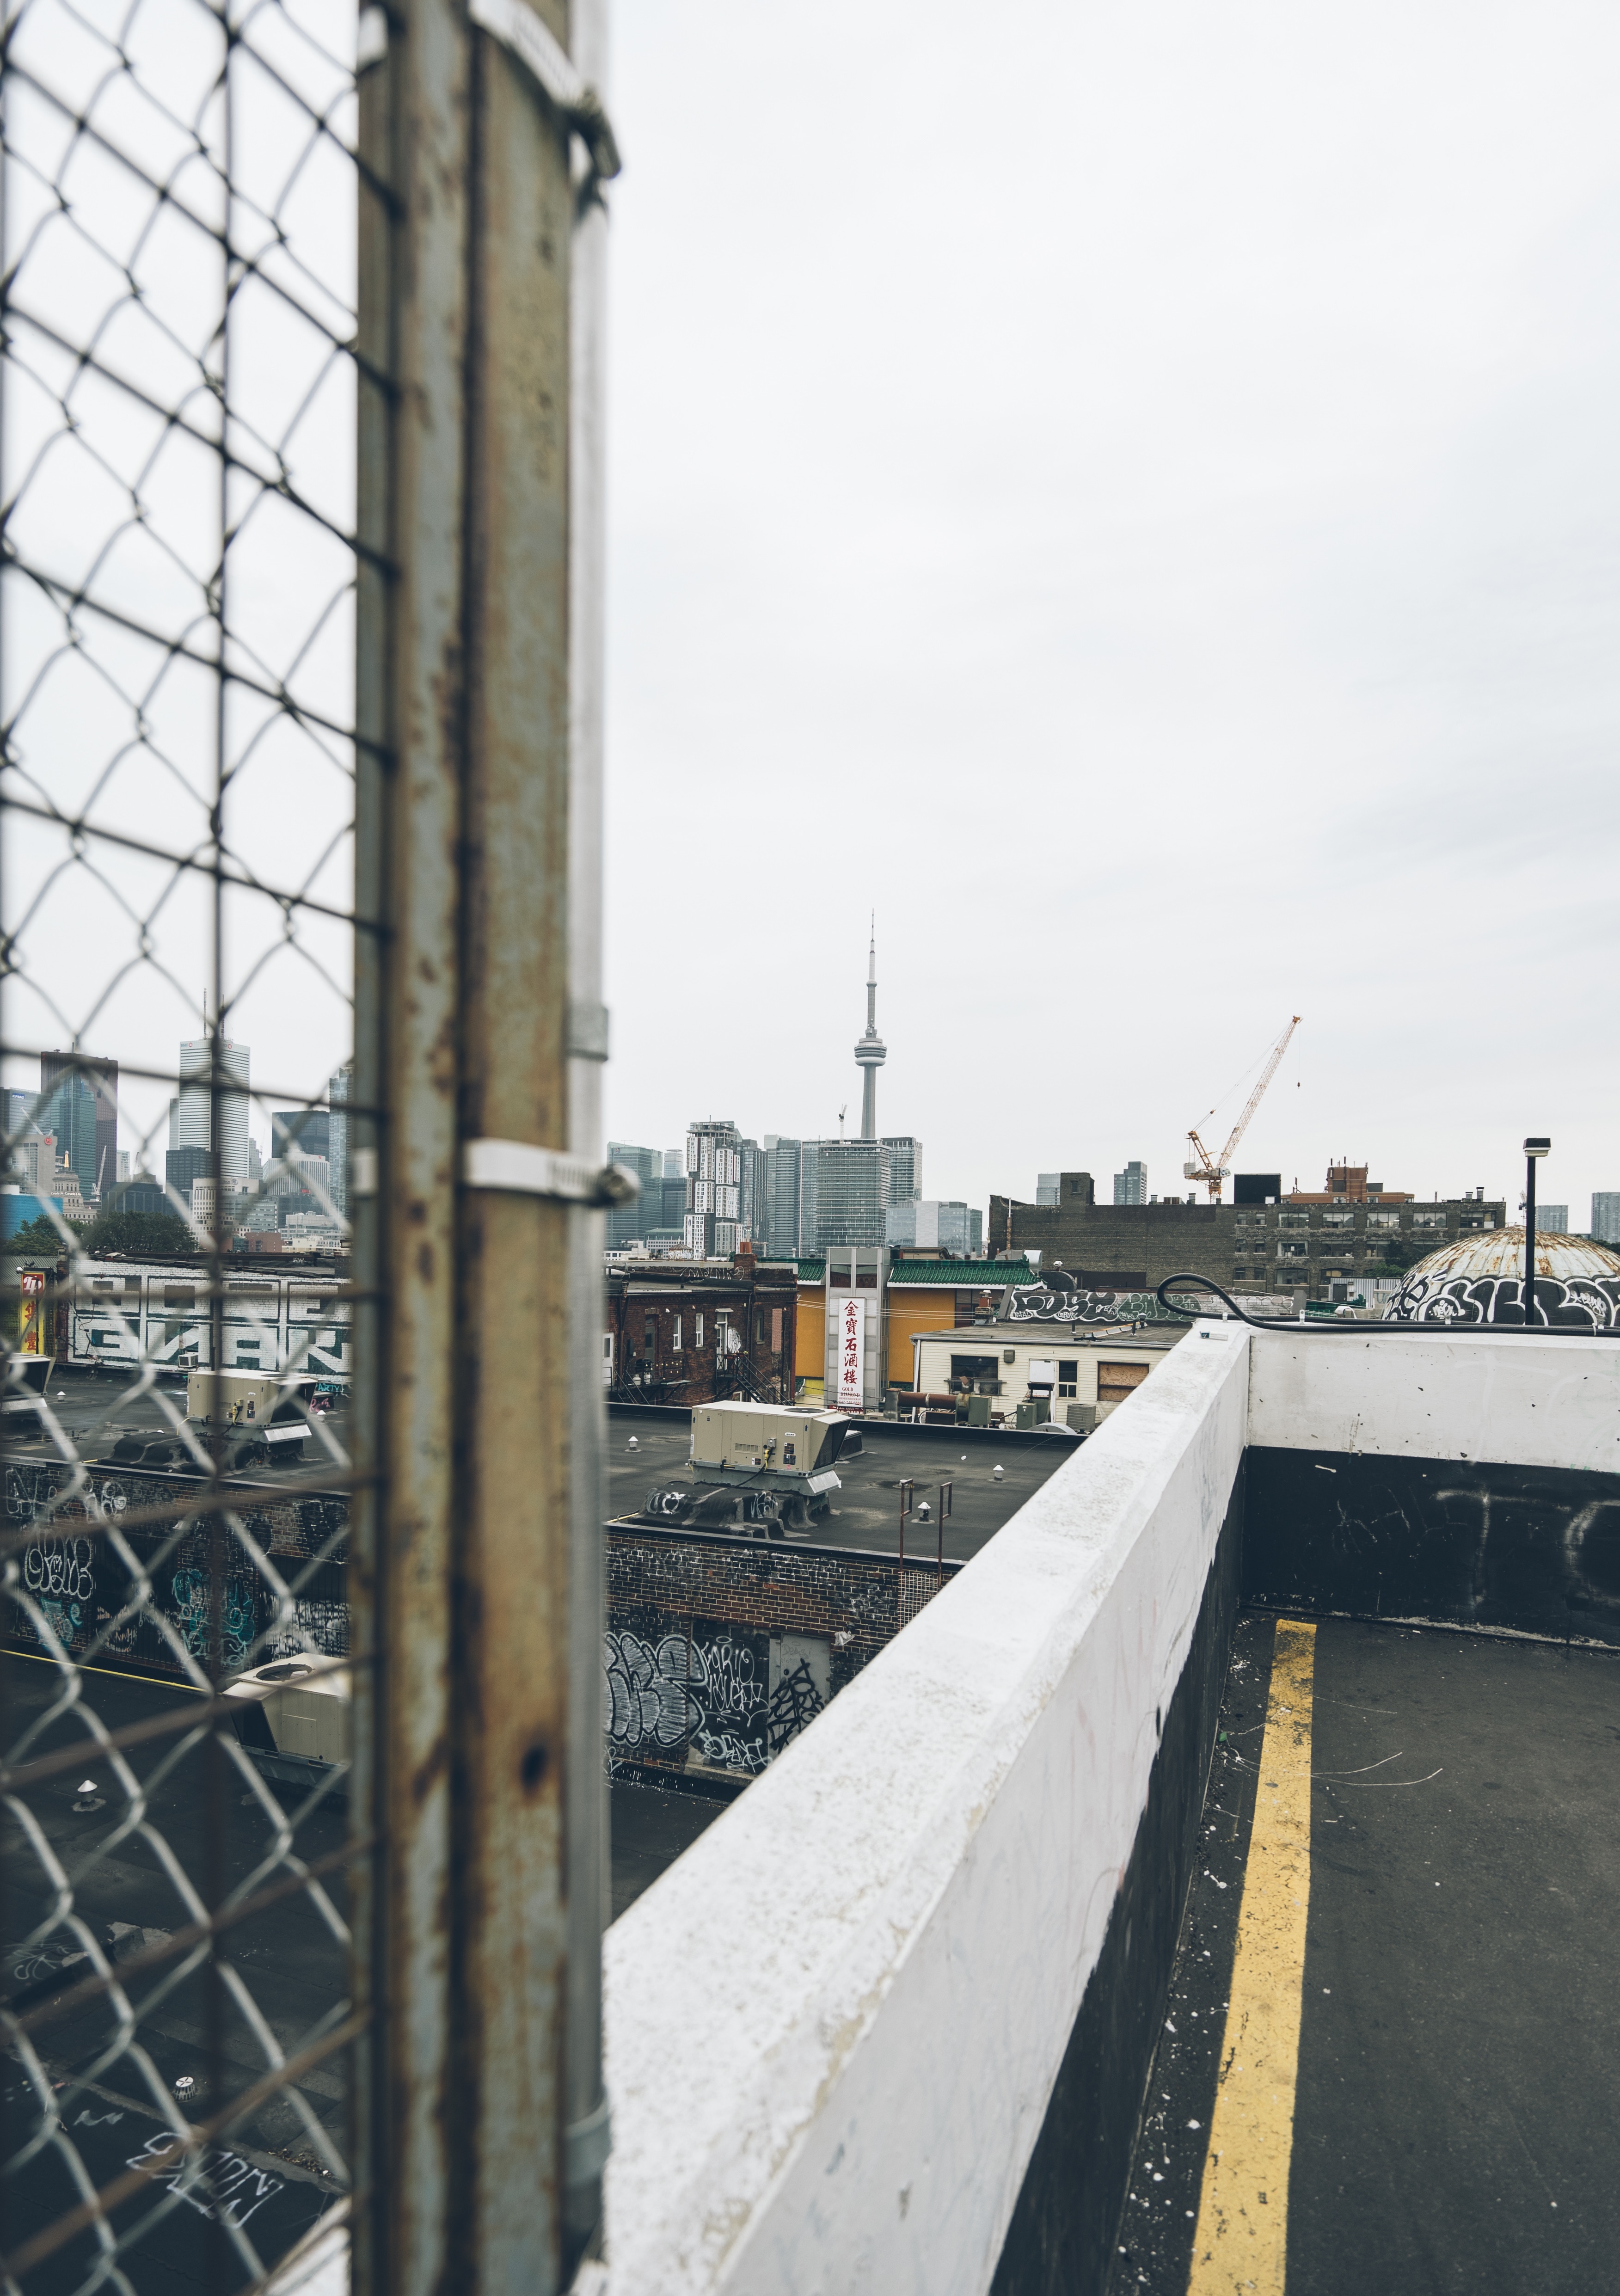
snow, structure, bridge, skyscraper, transport, construction, mast, stadium, waterway, infrastructure, urban area, sport venue